Yuri Lisyansky

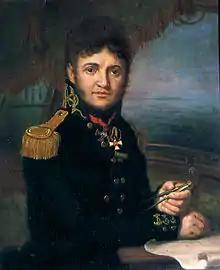
Portrait by Vladimir Borovikovsky (1810)

Yuri Fyodorovich Lisyansky (– 6 March 1837) was an explorer and officer in the Imperial Russian Navy. He served as a volunteer in the British Royal Navy and later headed the first Russian circumnavigation aboard the "Neva". He was also among the early western explorers to visit Easter Island.